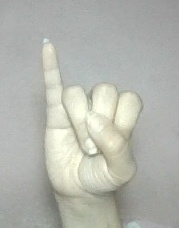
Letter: meem